Fitzroy North

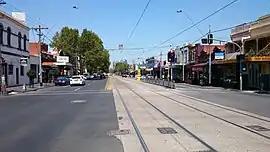
View of Nicholson Street facing the Central Business District

Fitzroy North is an inner-city suburb in Melbourne, Victoria, Australia, north-east of the Melbourne central business district, located within the Cities of Merri-bek and Yarra local government areas. Fitzroy North recorded a population of 12,781 at the 2021 census.